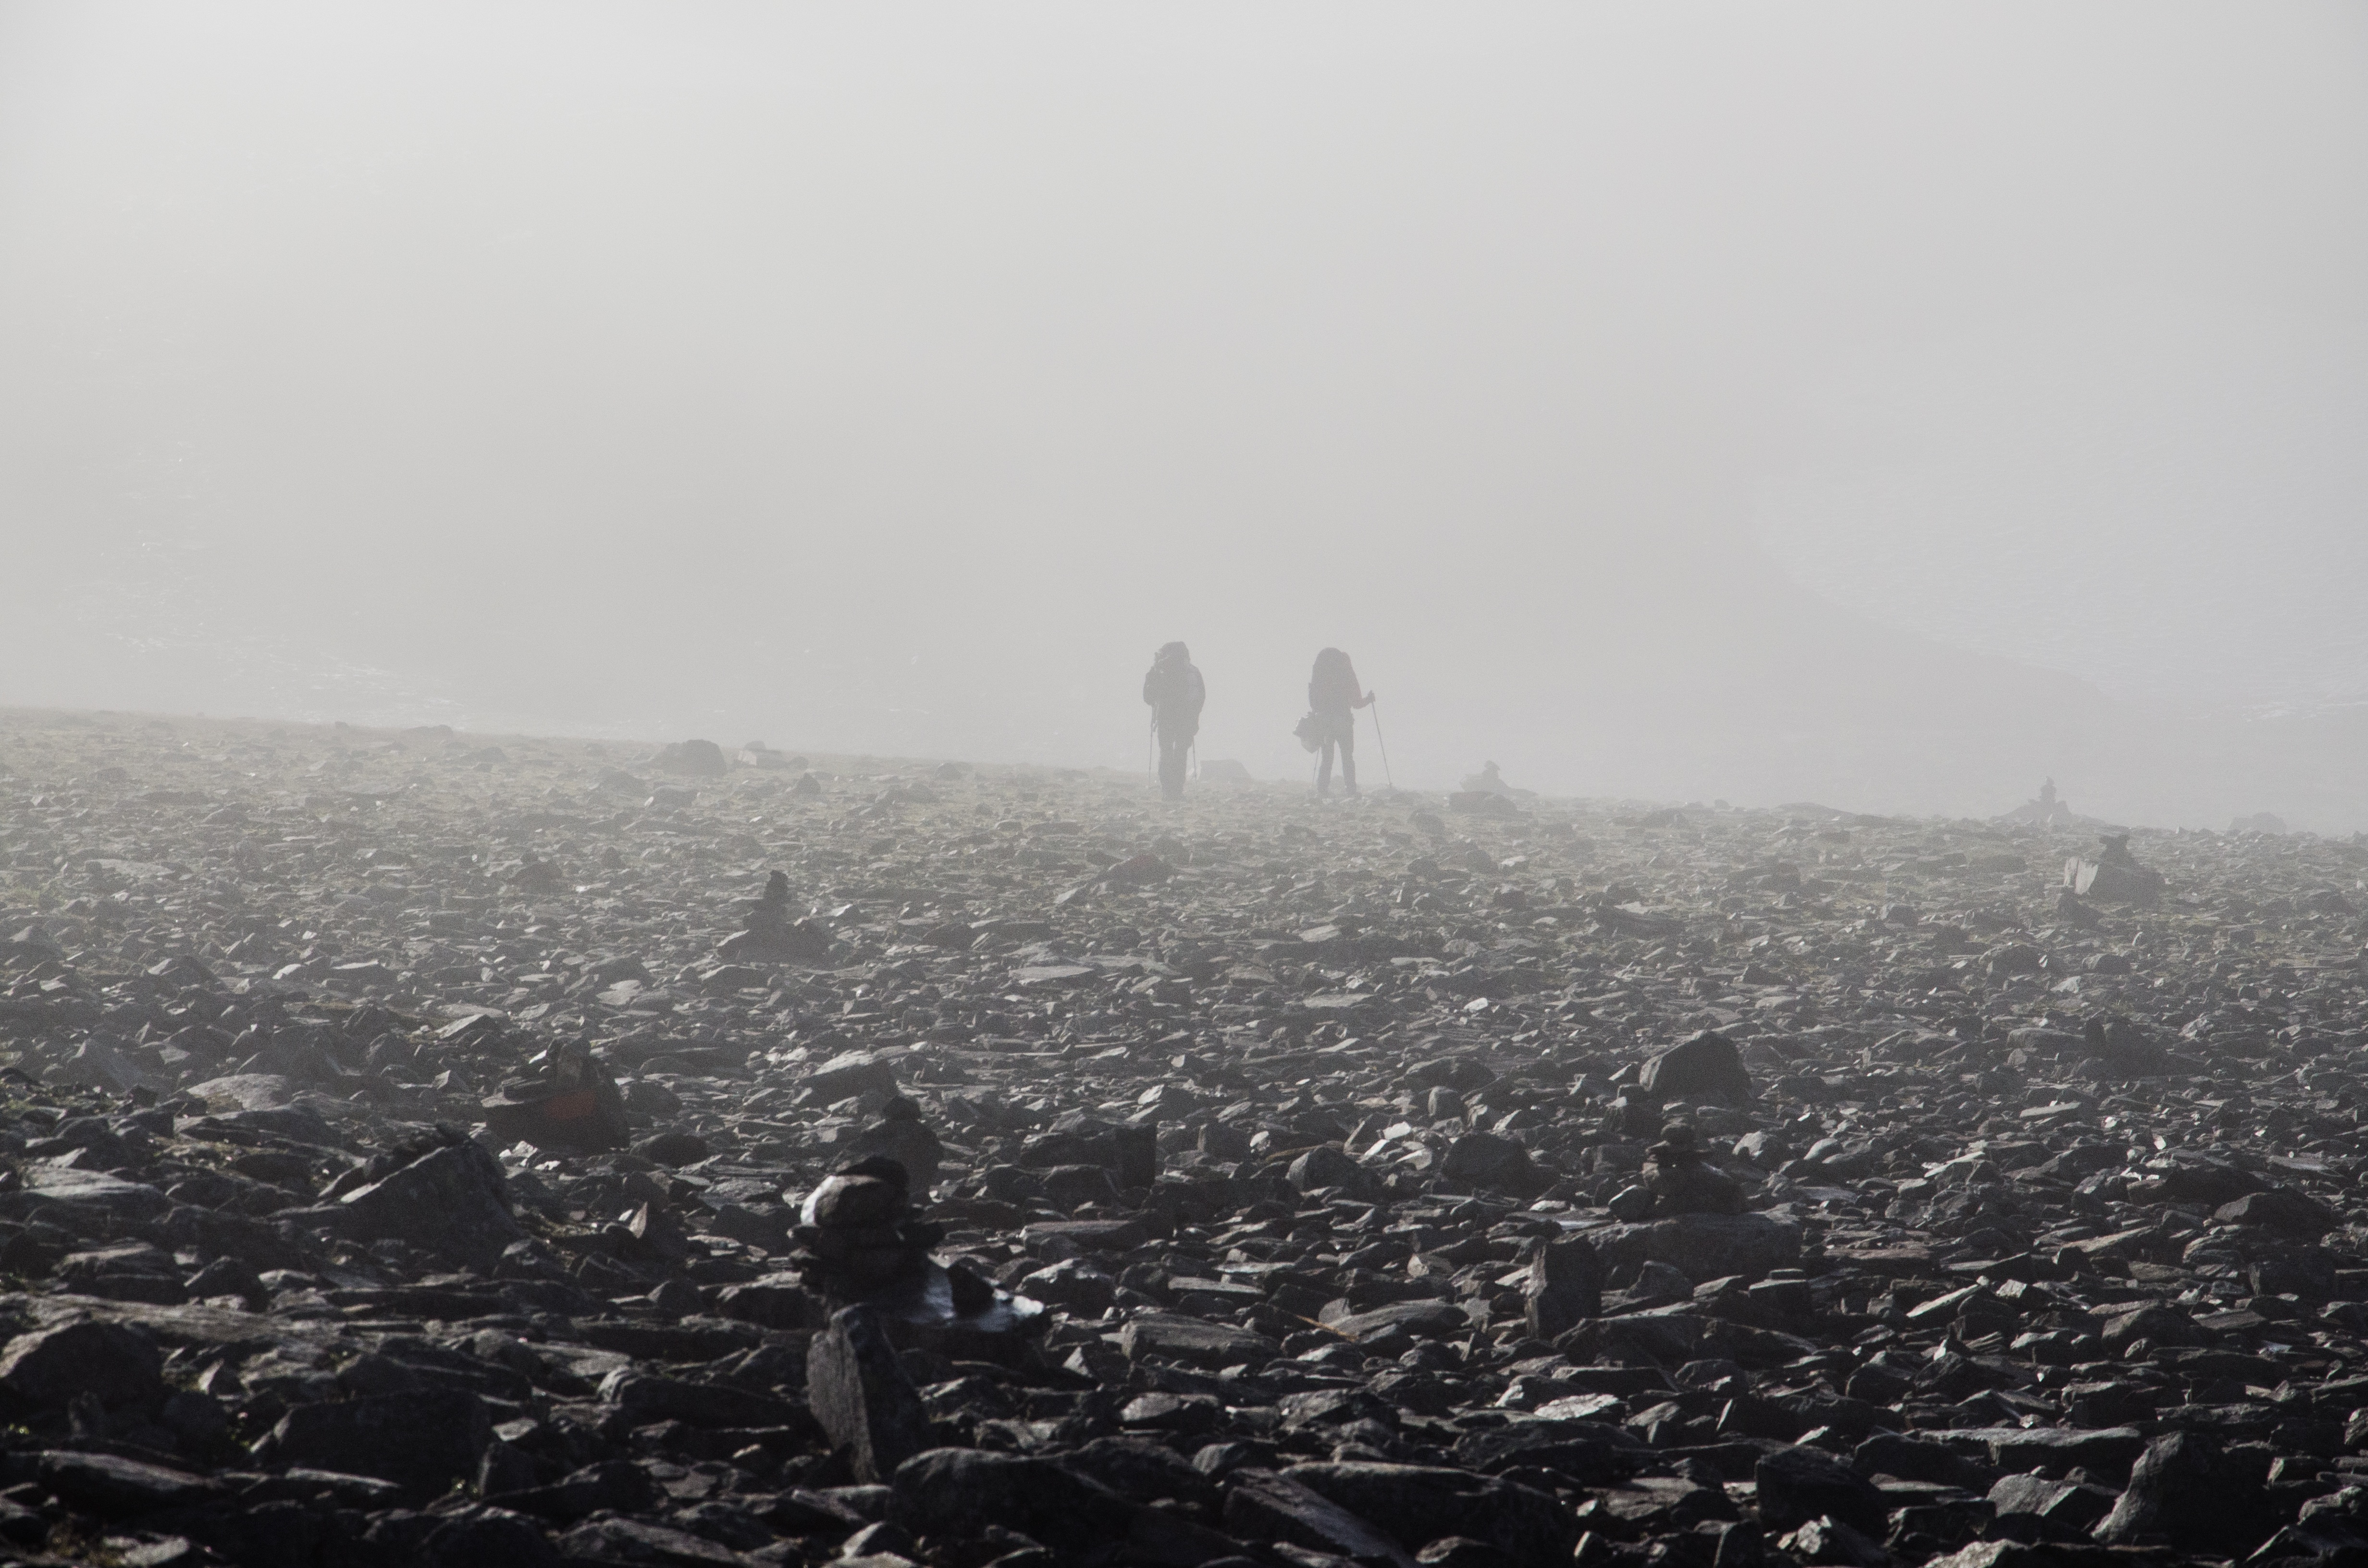
horizon, snow, black and white, people, fog, mist, hiking, skyline, photography, cloudy, morning, flight, weather, haze, monochrome, rocks, stones, hikers, aerial photography, monochrome photography, atmospheric phenomenon, atmosphere of earth